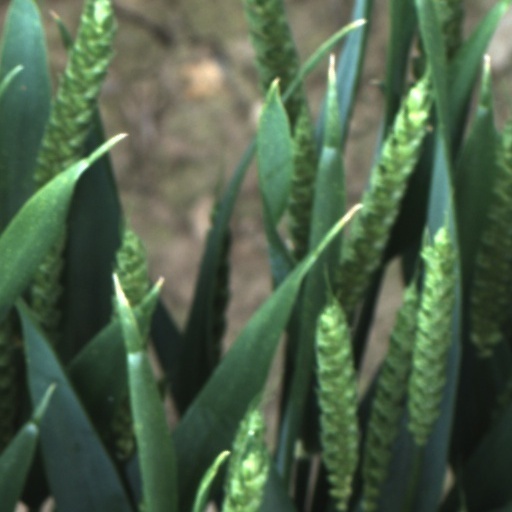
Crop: wheat